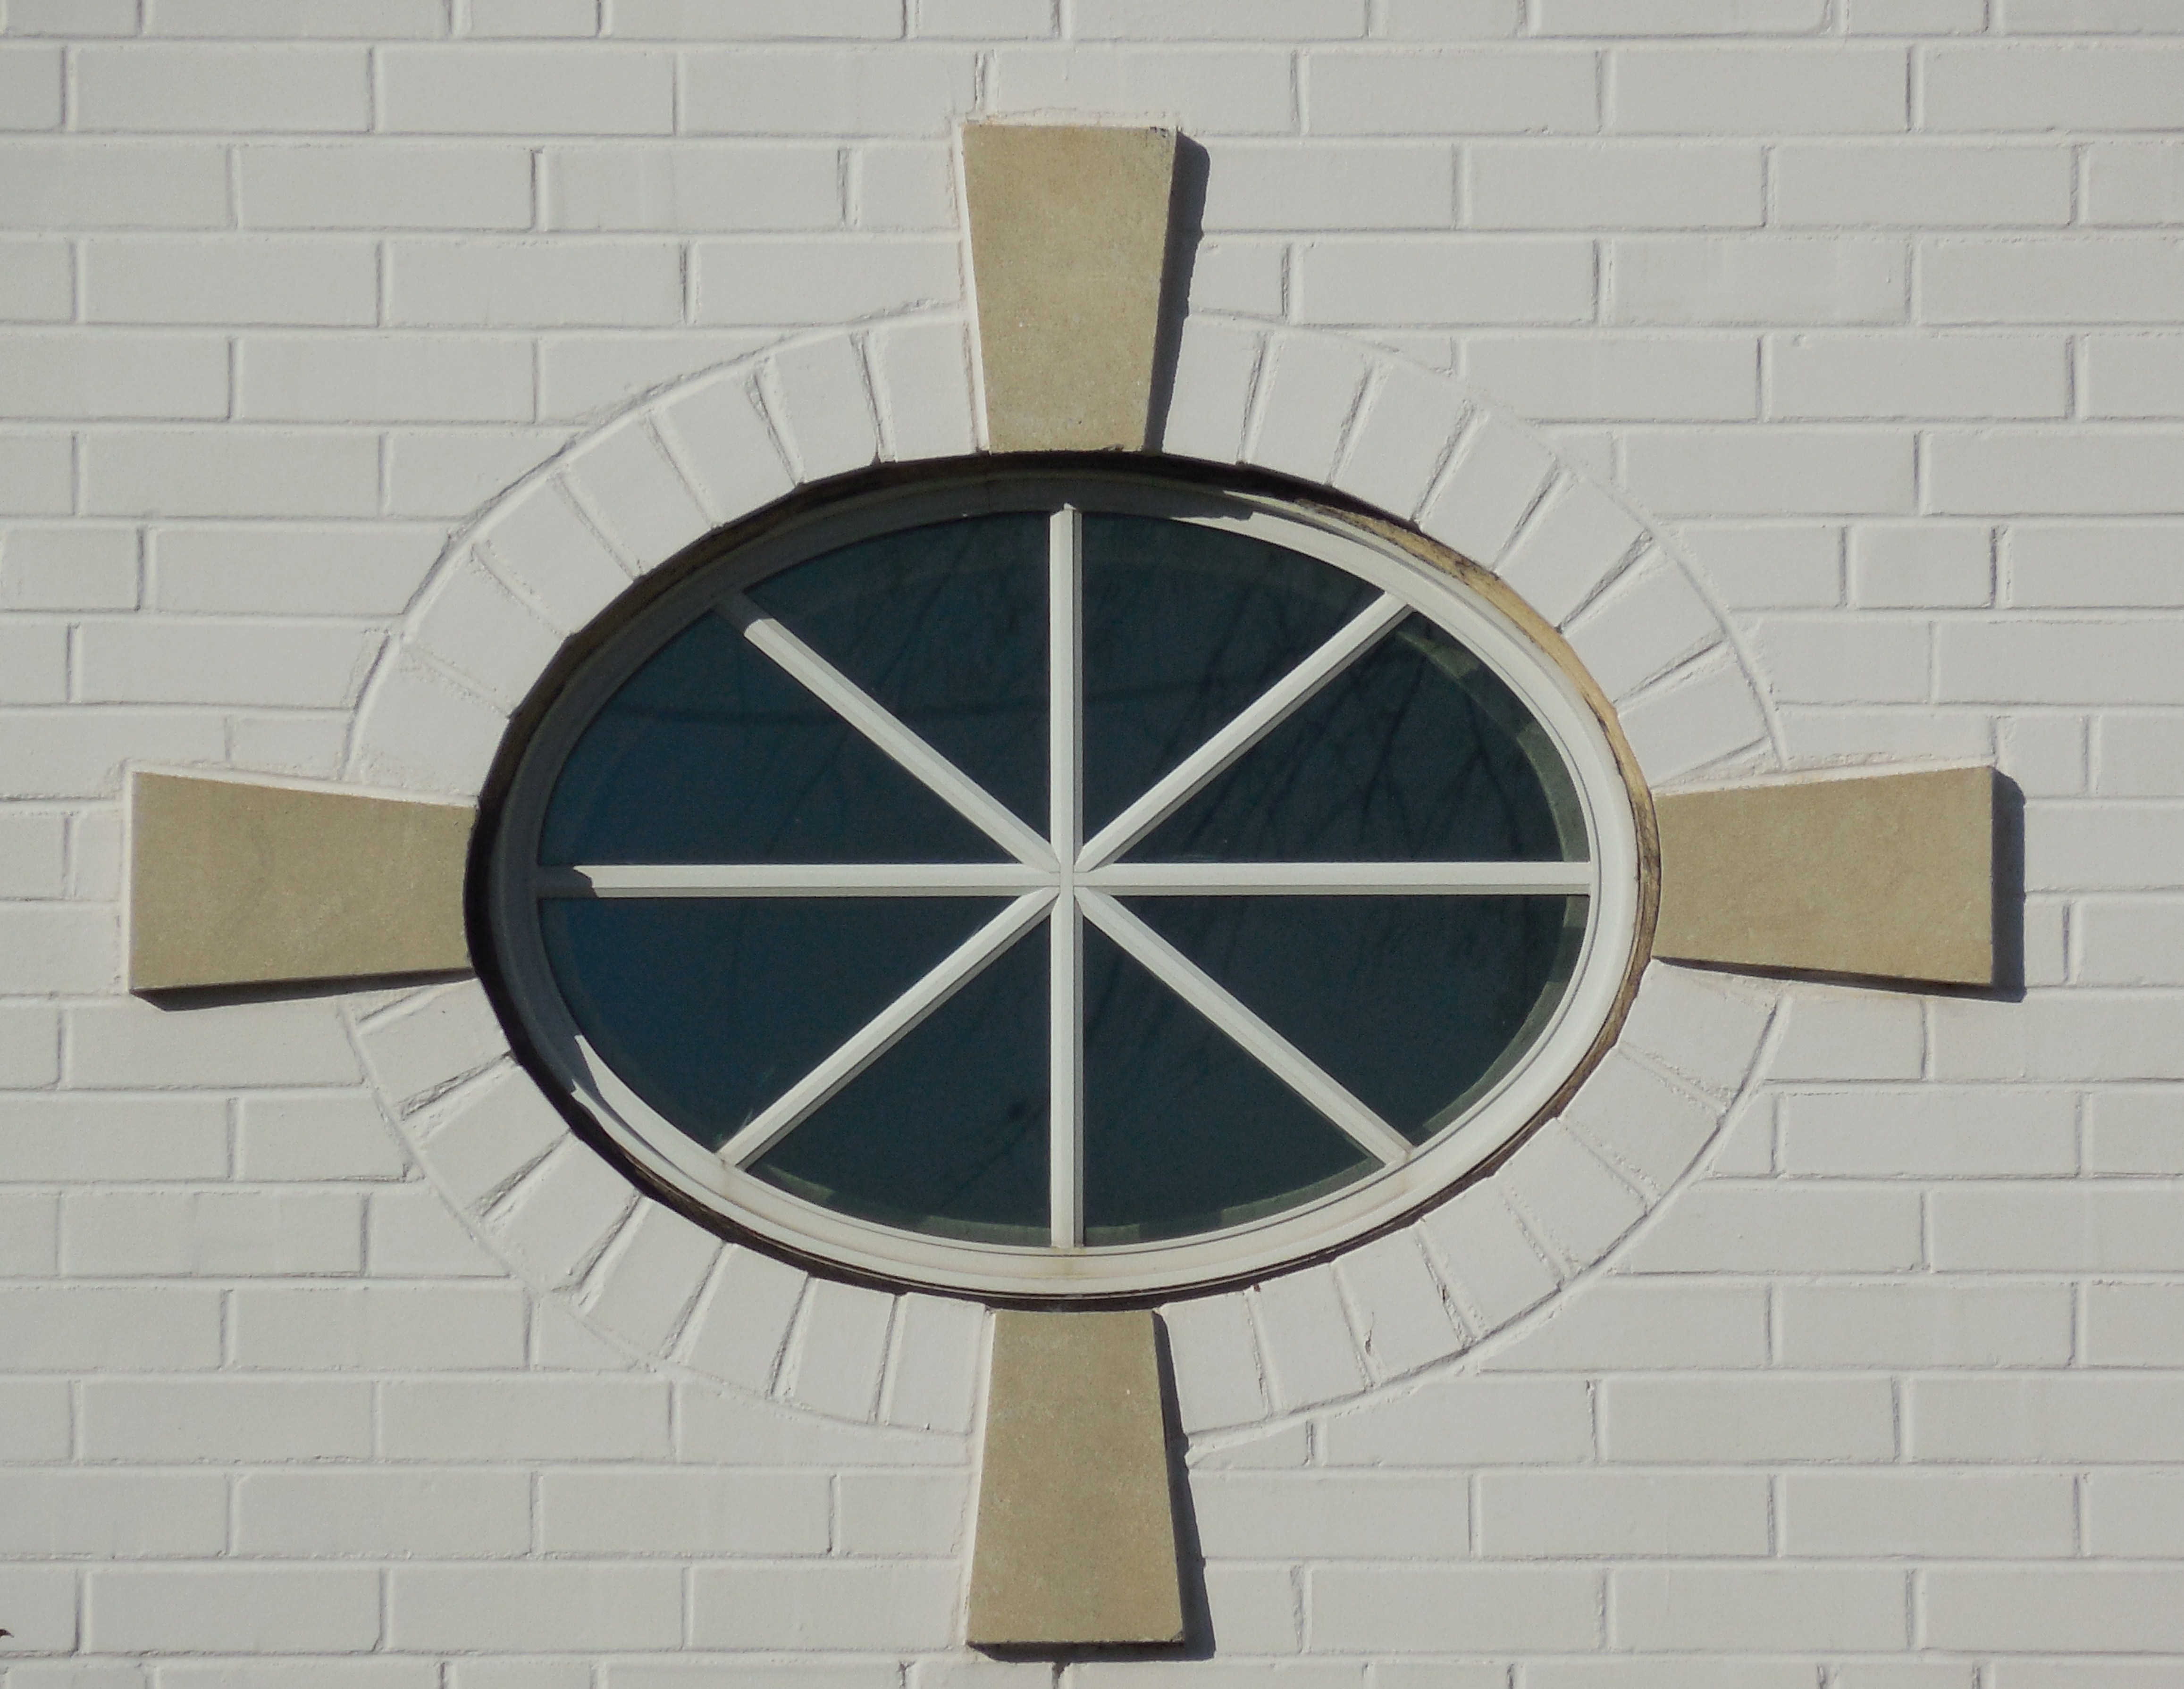
architecture, structure, sky, white, street, round, town, view, building, old, city, urban, cityscape, travel, symbol, square, america, religion, landmark, facade, property, blue, church, exterior, historic, tourism, circle, religious, design, windows, rectangle, details, history, style, front, heritage, spanish, historical, site, shape, destination, award, man made object, spanish architecture